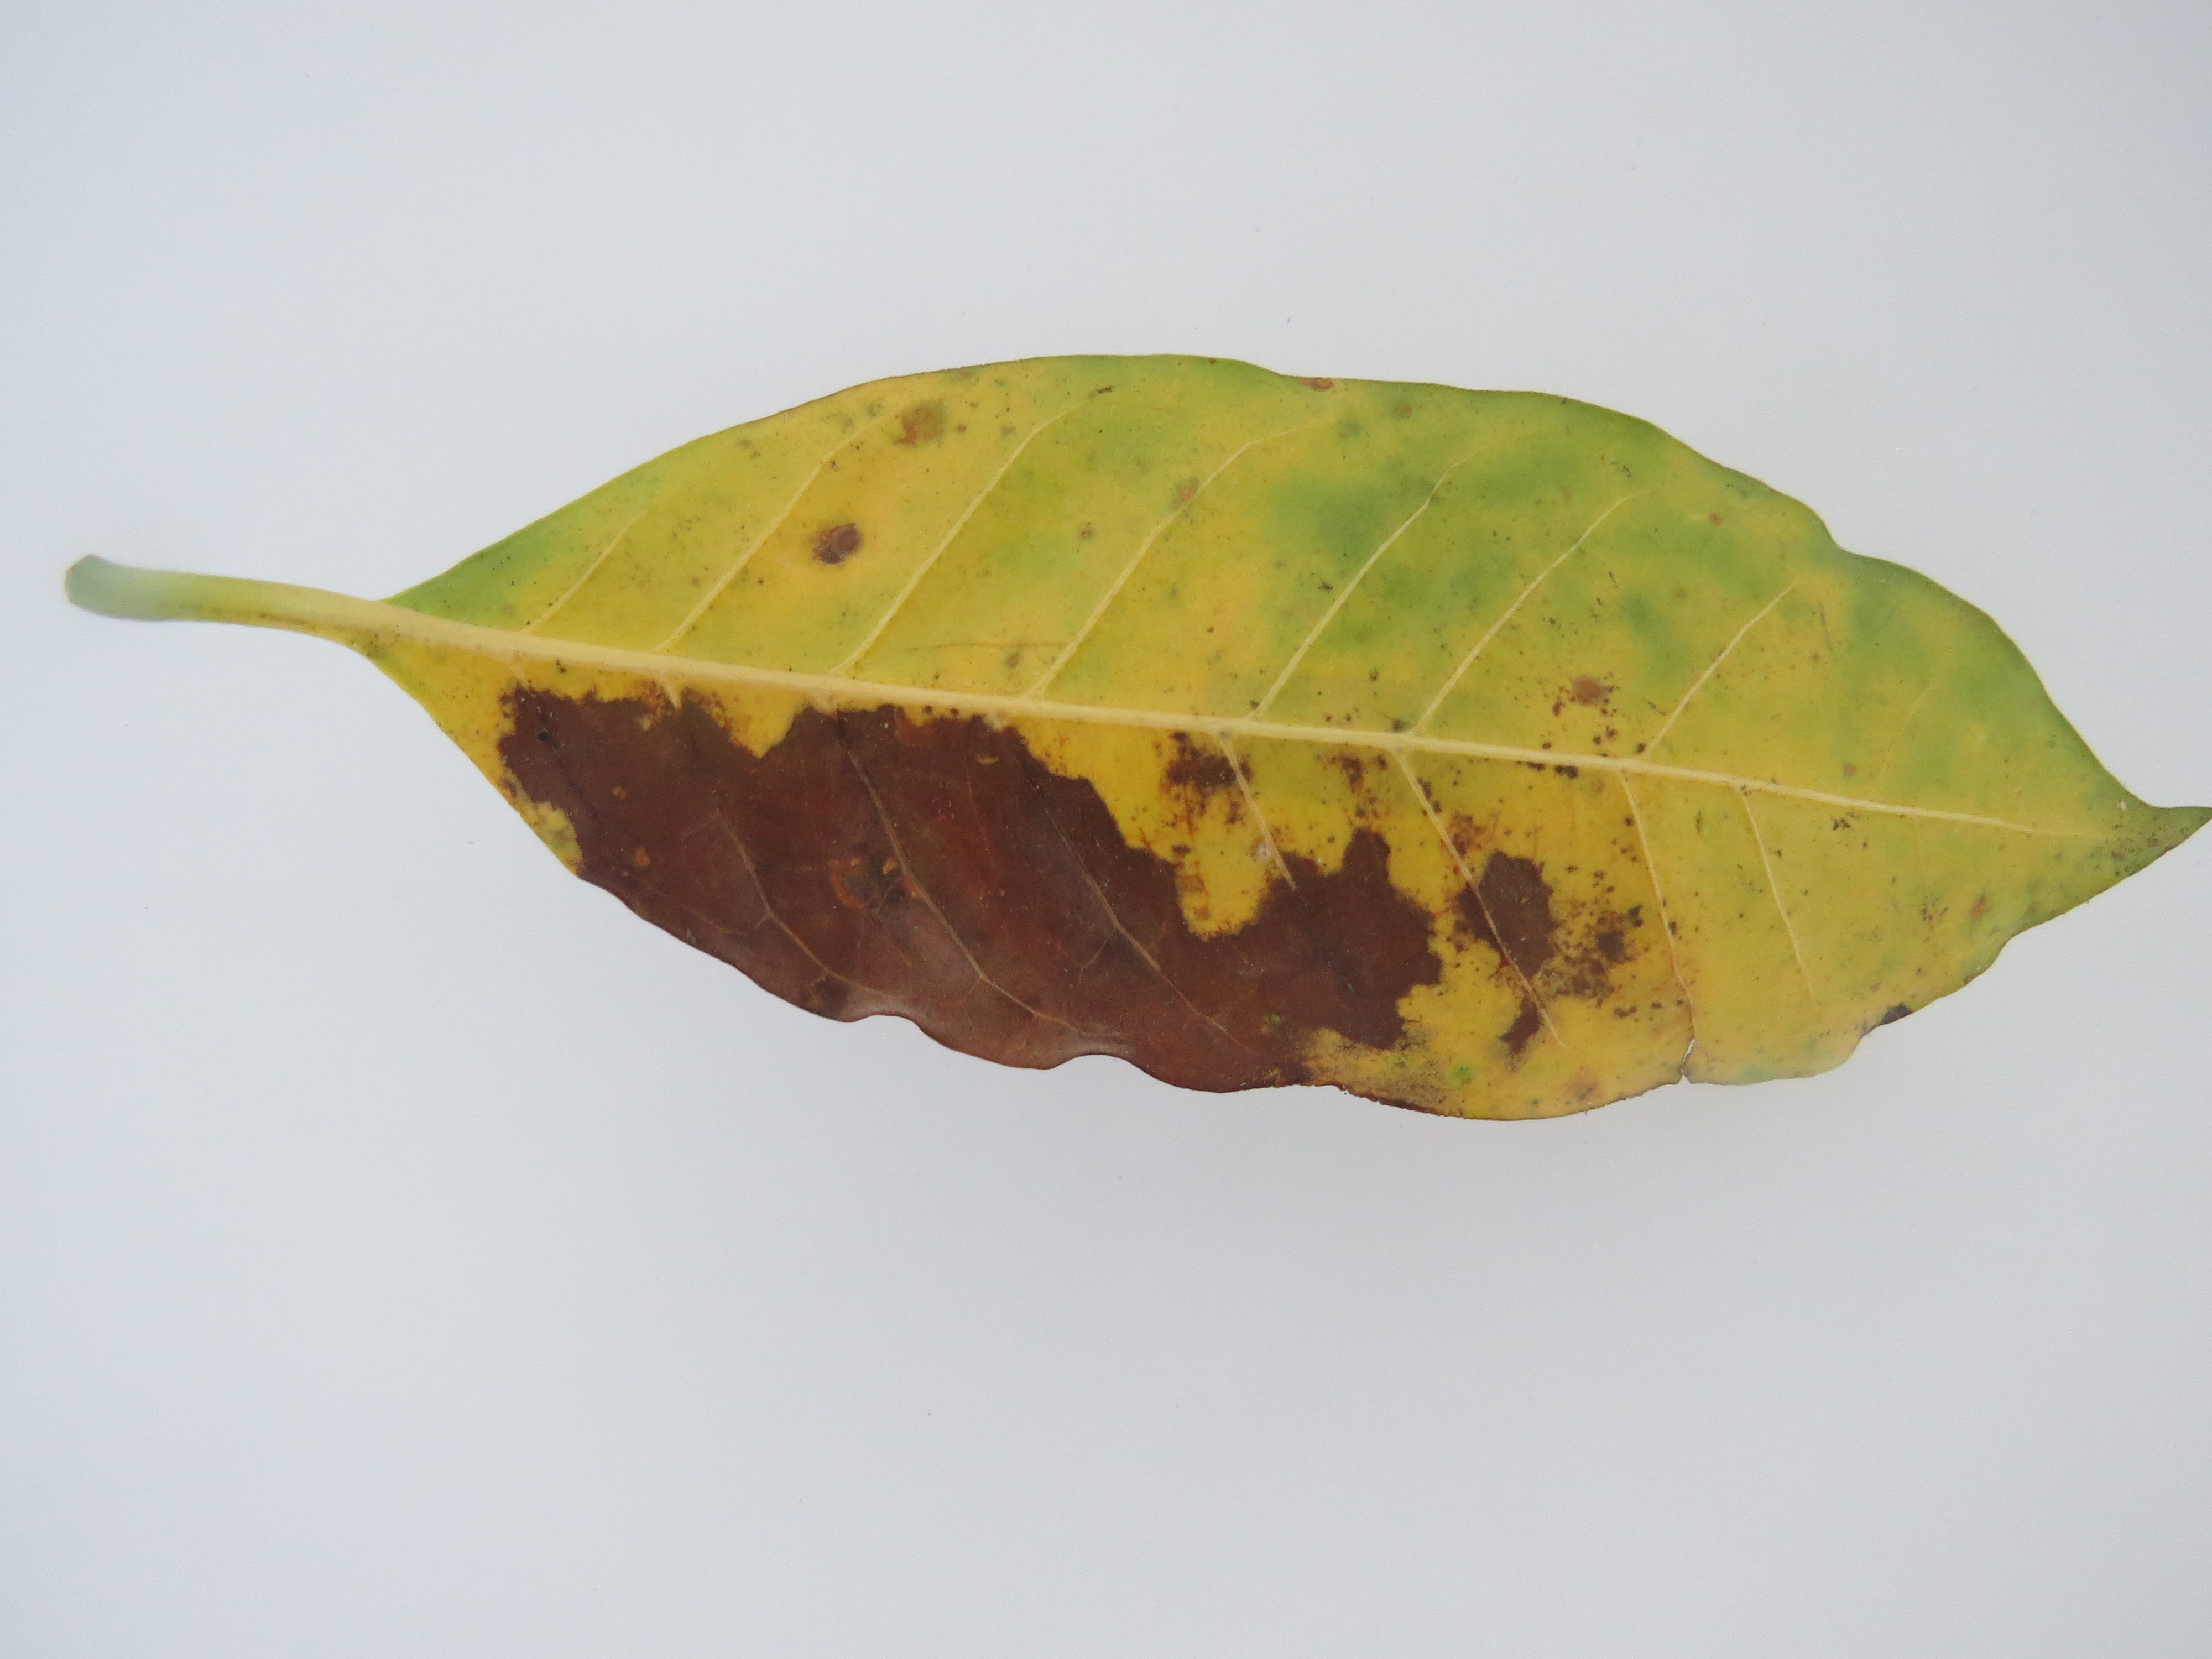
Label: potasium-K